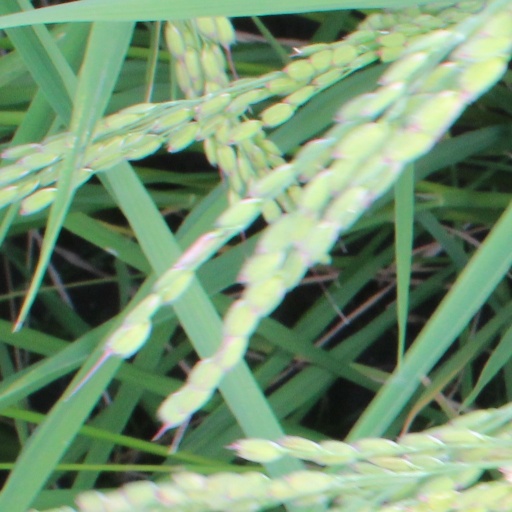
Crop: rice